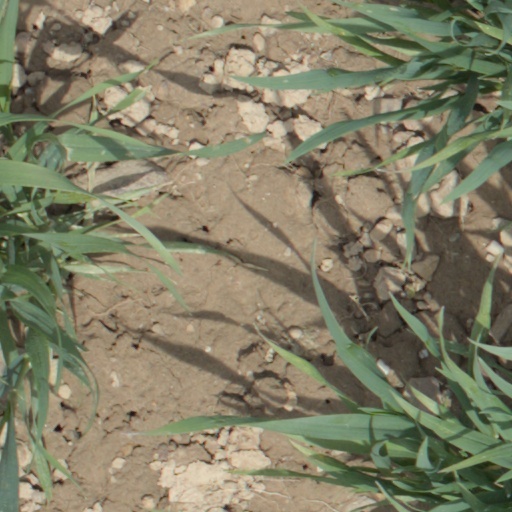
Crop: wheat